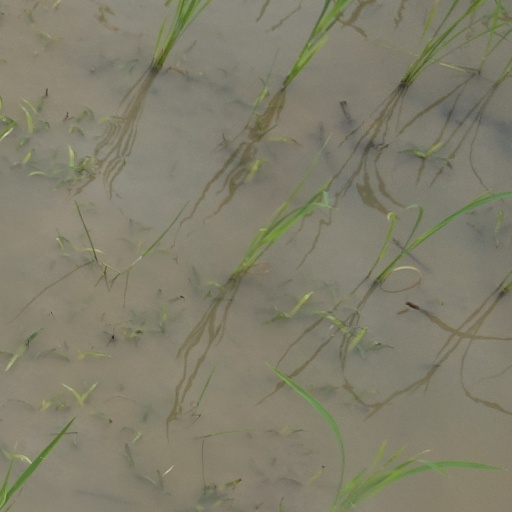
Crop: rice